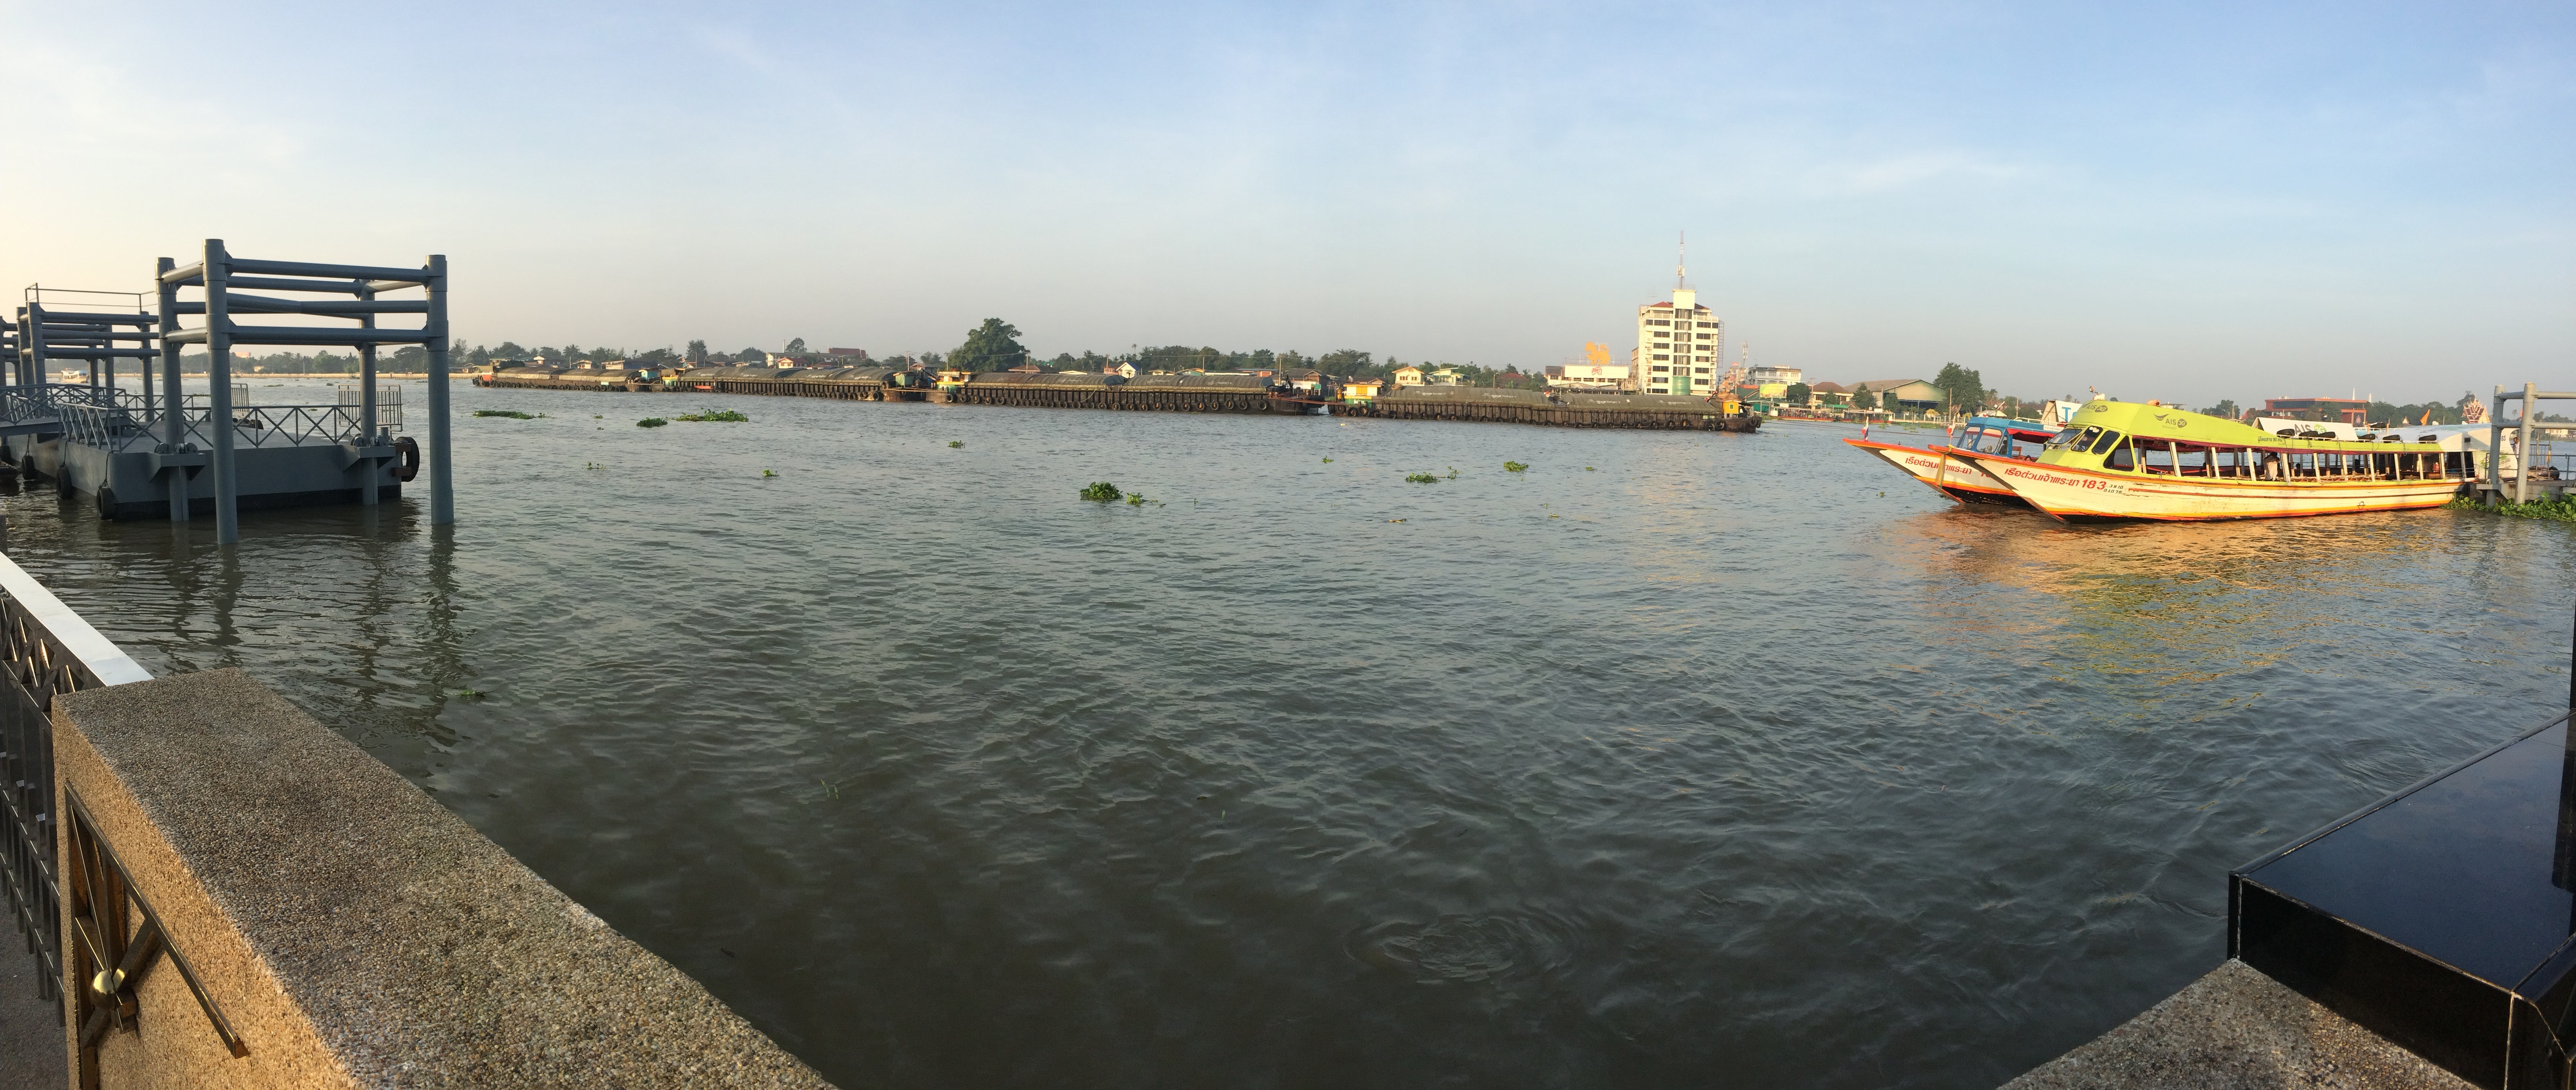
sea, dock, boat, pier, river, vehicle, bay, marina, port, waterway, thailand, ferry, channel, bangkok